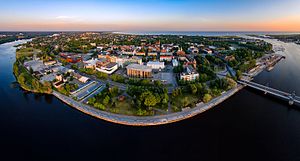
Pärnu
Pärnu er en kommune og by i det sydvestlige Estland, beliggende ved Østersøen, med 39.438 indbyggere i kommunen.